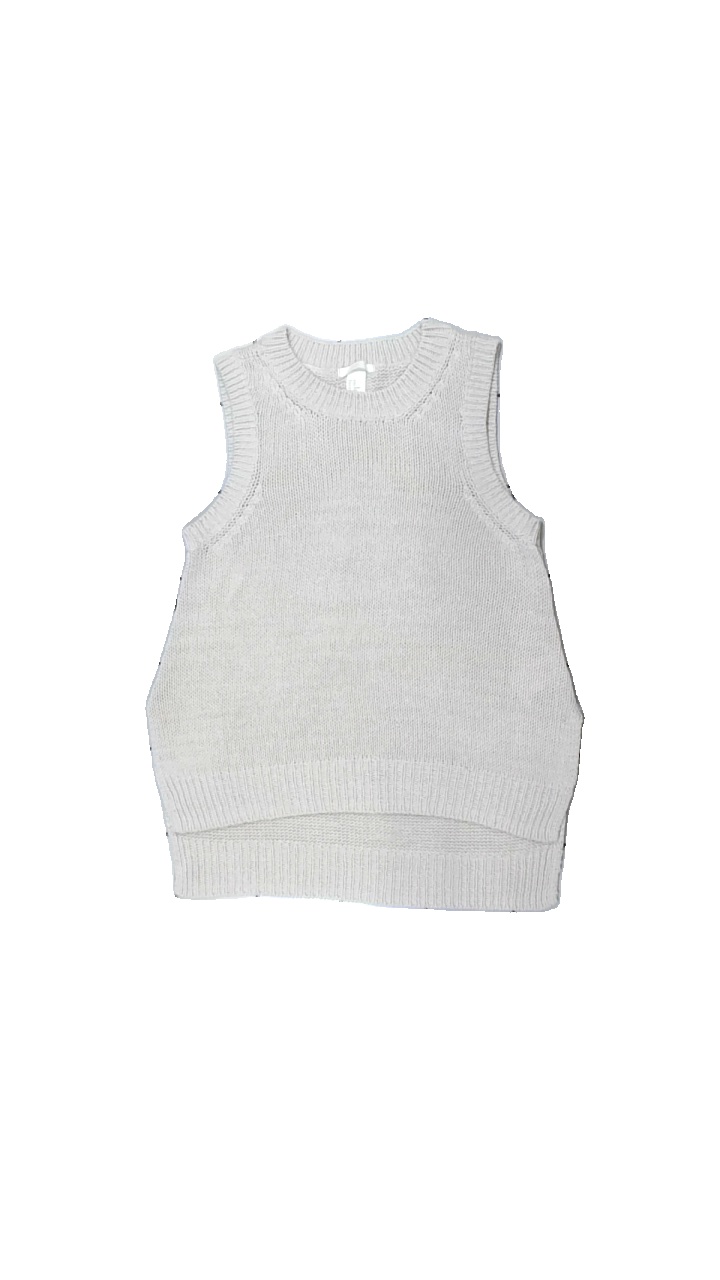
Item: Vest (Ladies)
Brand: H&m
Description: stickad väst
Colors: Beige
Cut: Regular
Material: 100% acrylic
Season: All
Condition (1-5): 5
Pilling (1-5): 5
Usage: Reuse
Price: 50-100